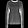
Label: Pullover